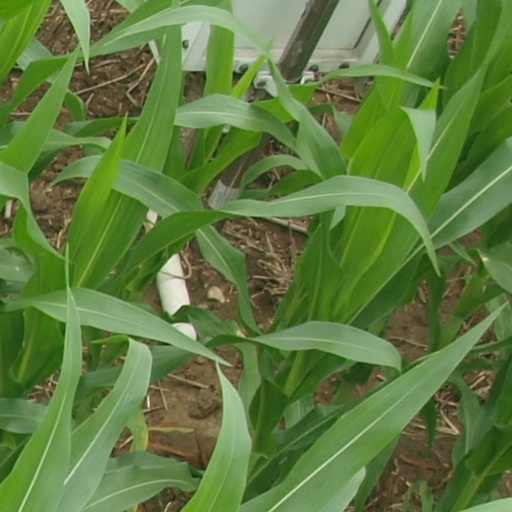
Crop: maize; corn